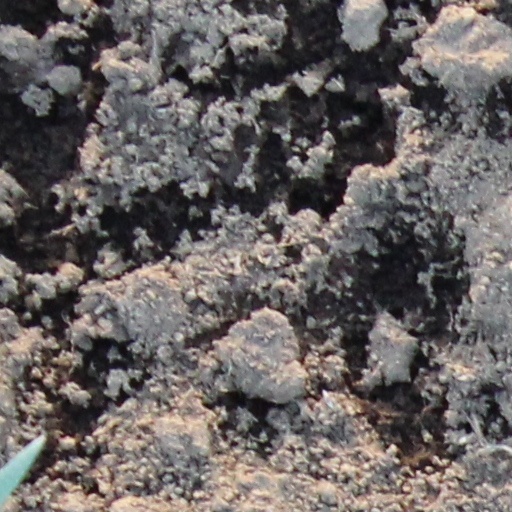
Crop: wheat